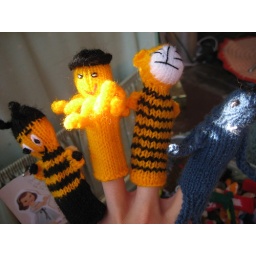
the dirty souf: portobello road in brightleaf sq, durham, NC